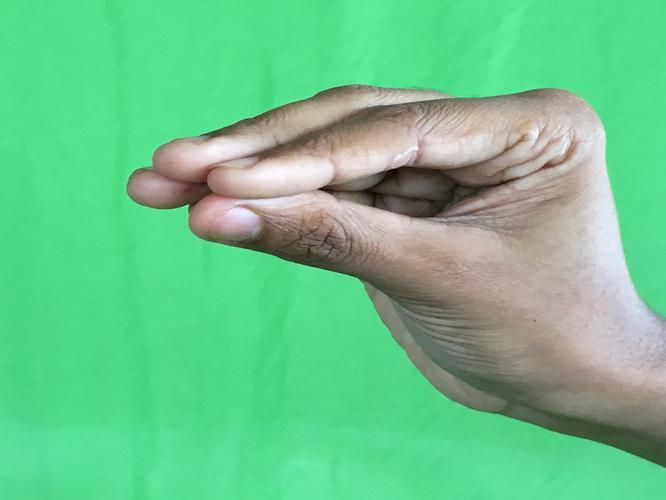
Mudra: Mukulam
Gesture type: single_hand